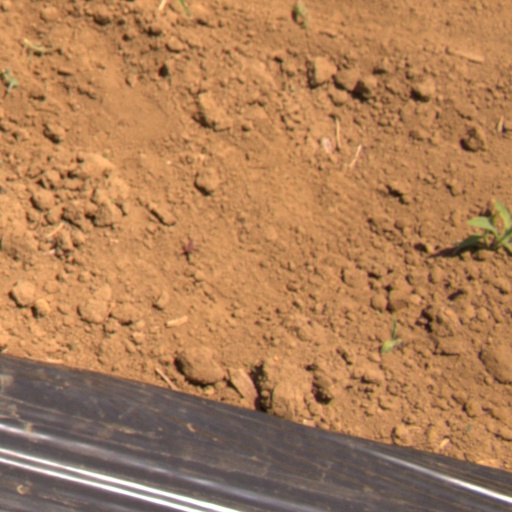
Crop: Jerusalem artichoke